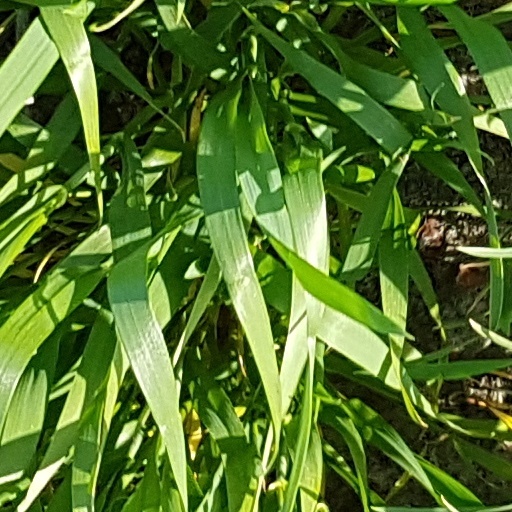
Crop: wheat